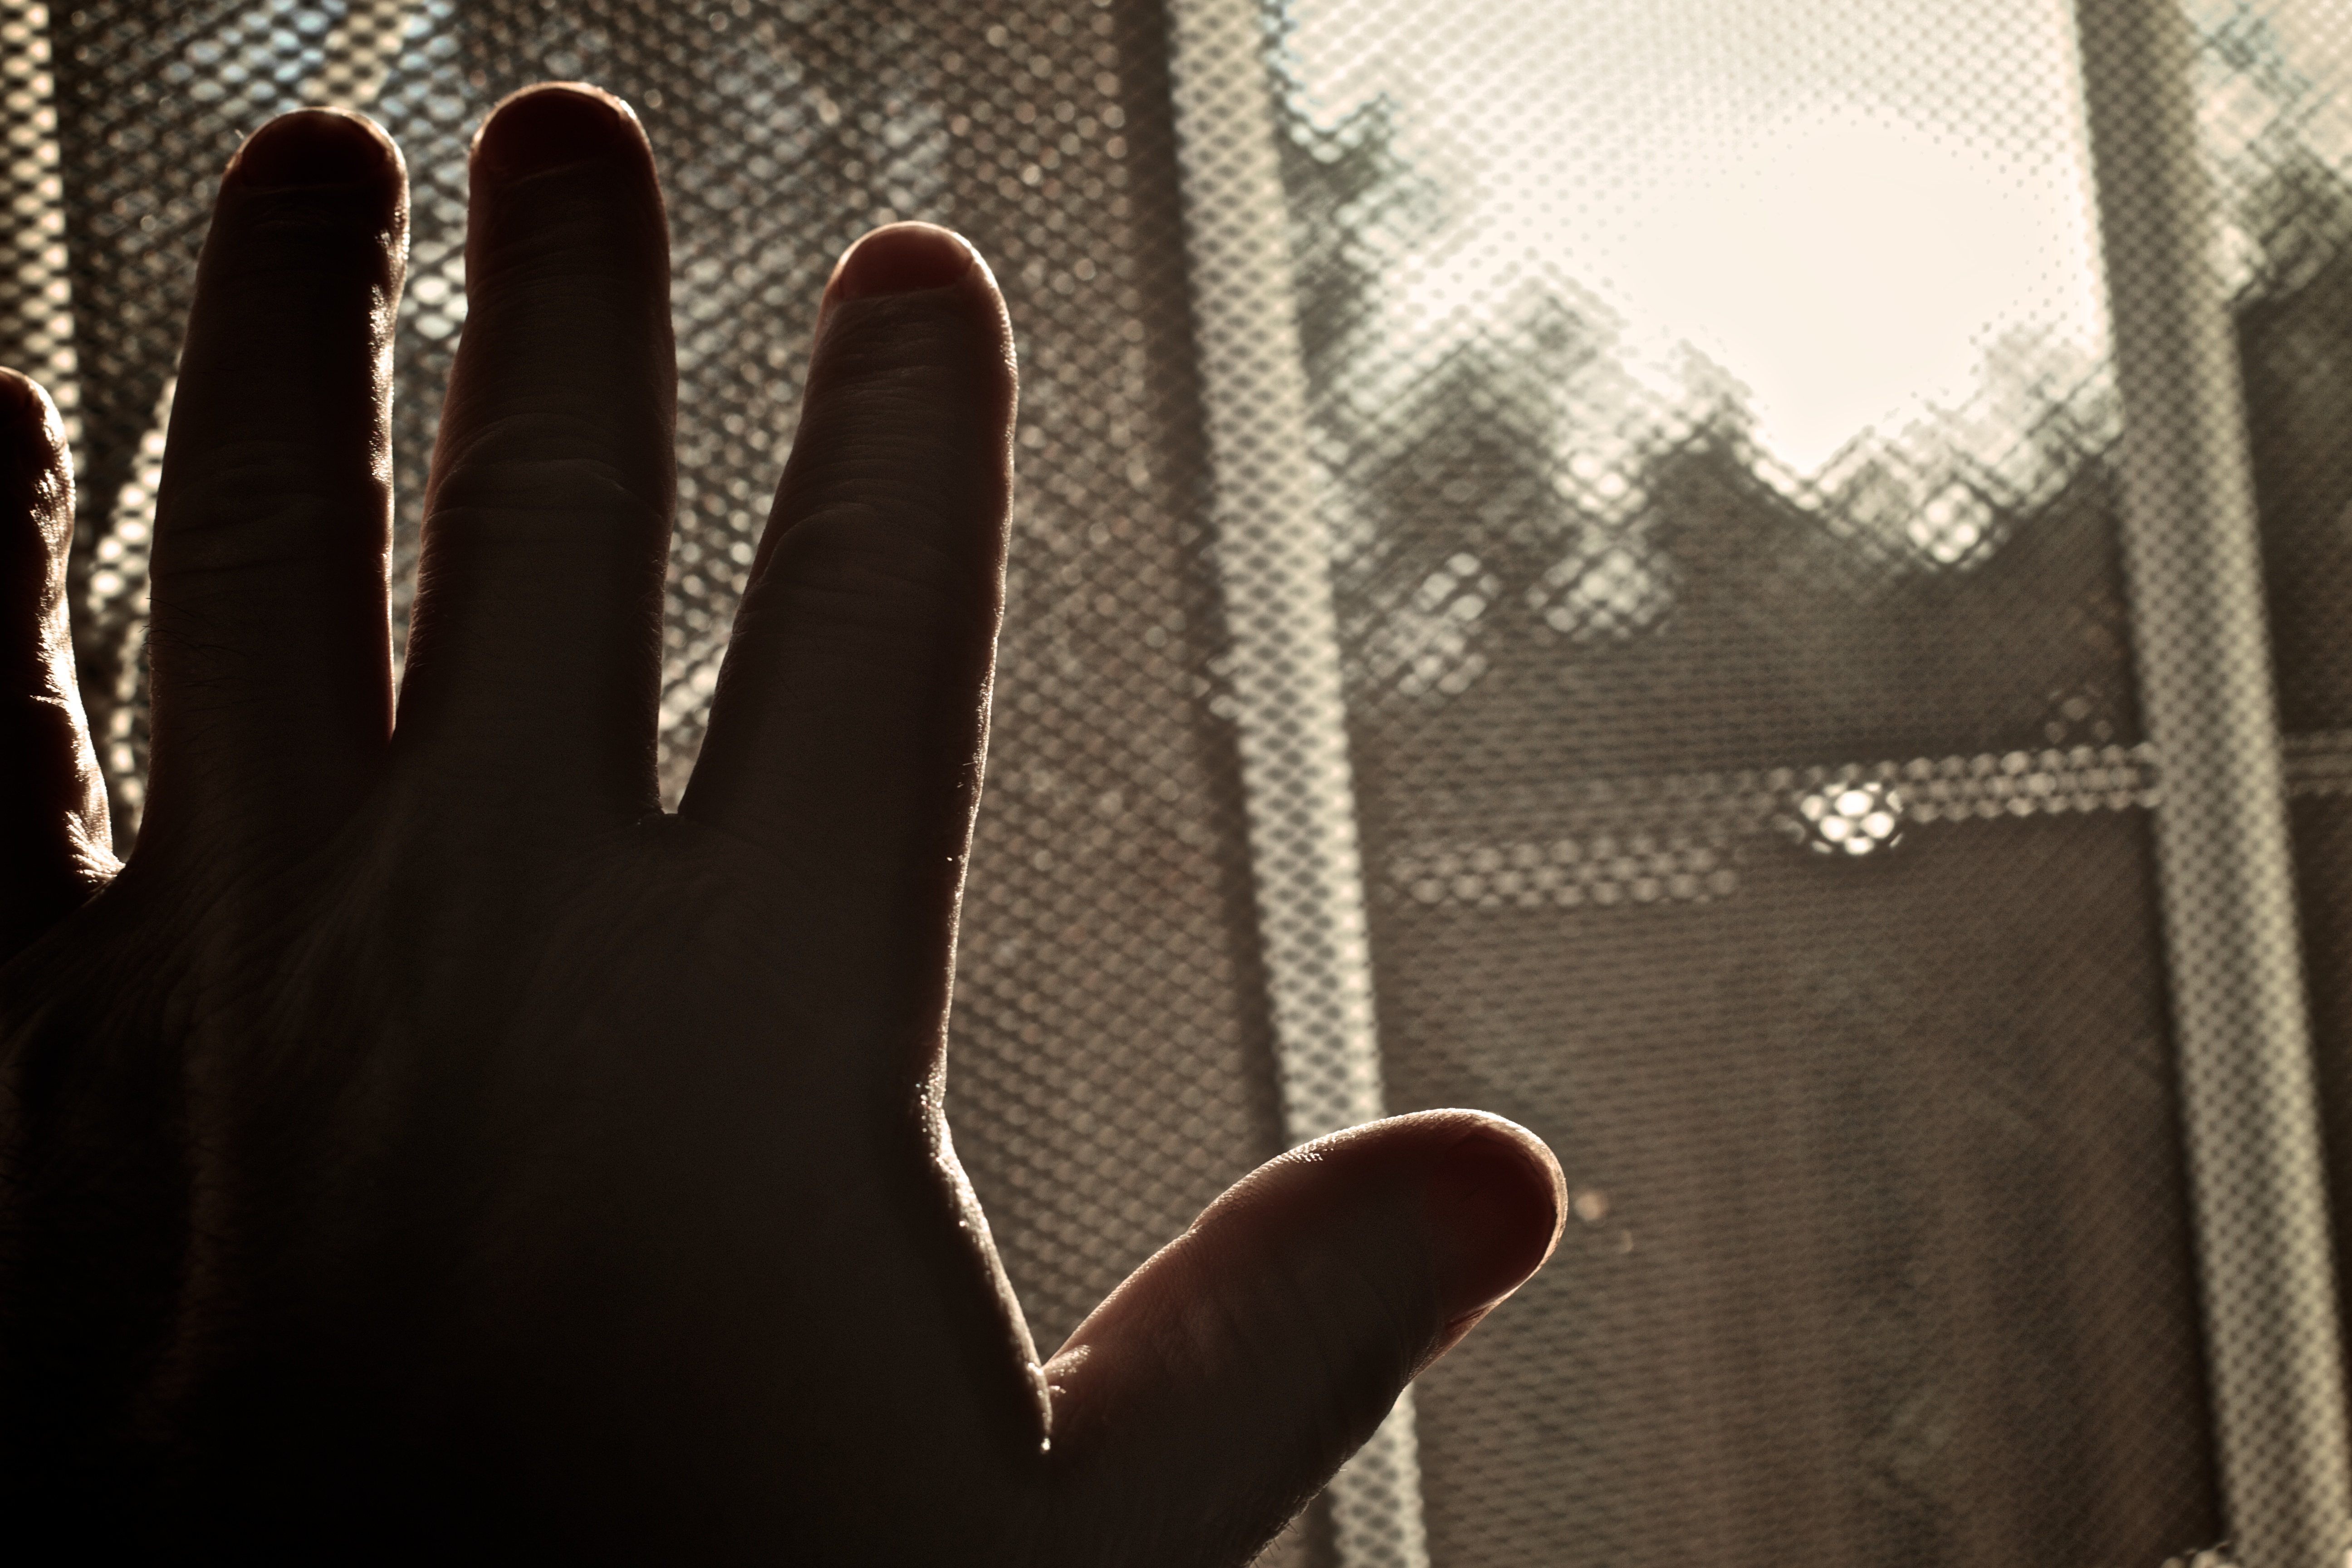
hand, pattern, finger, black, design